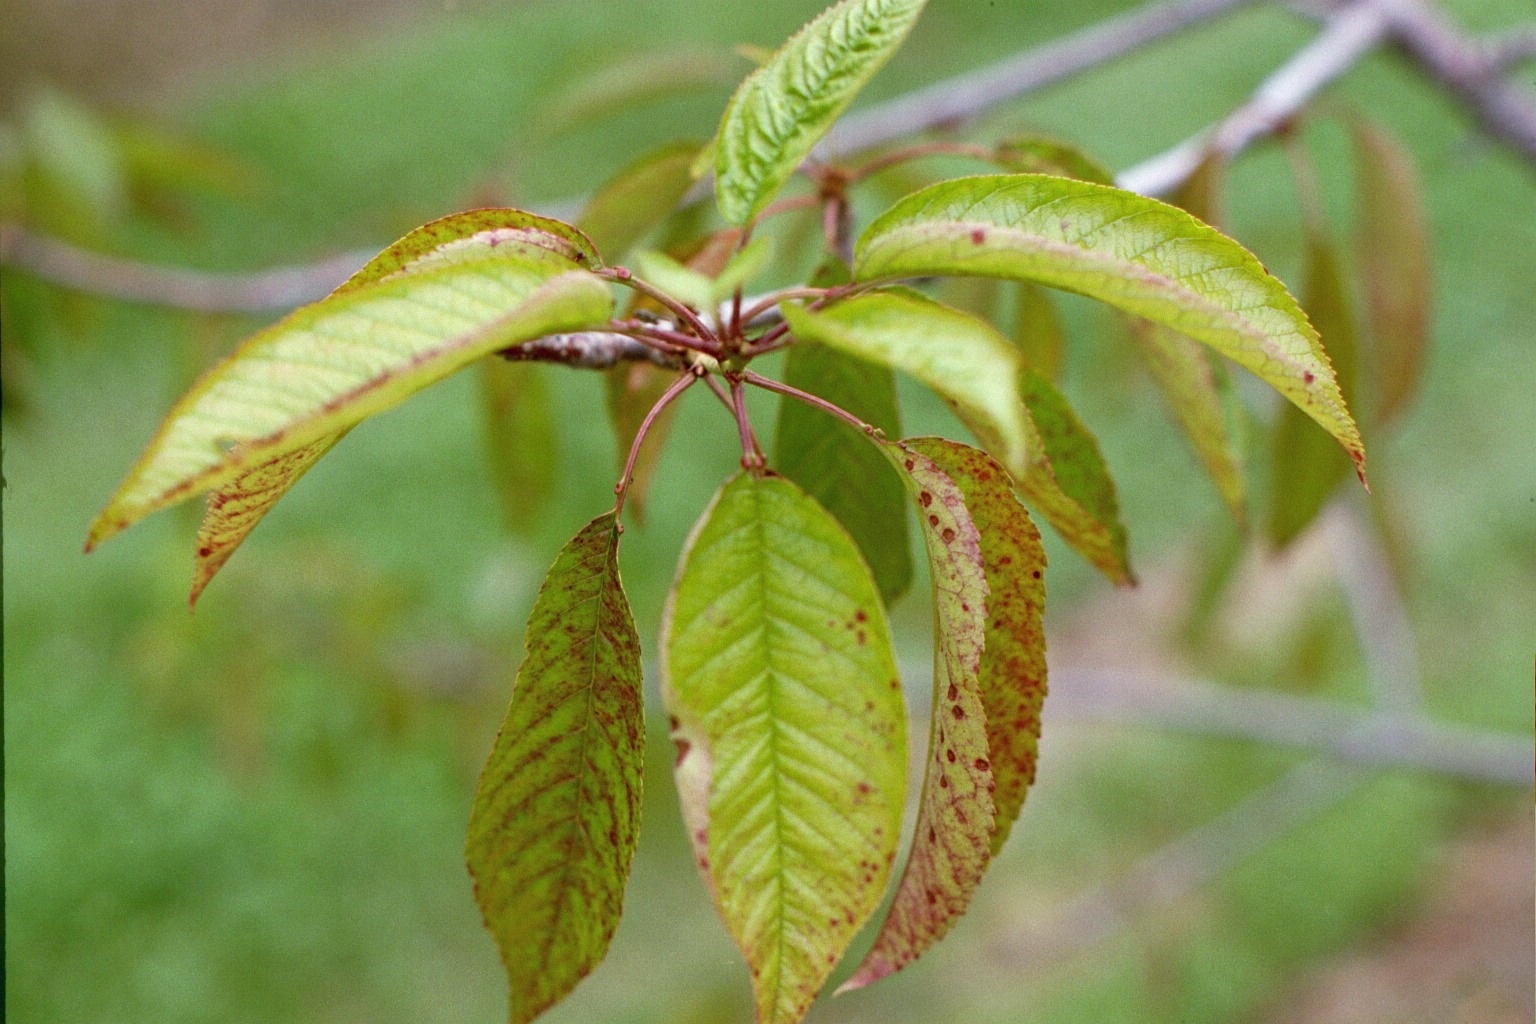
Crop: cherry
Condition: healthy